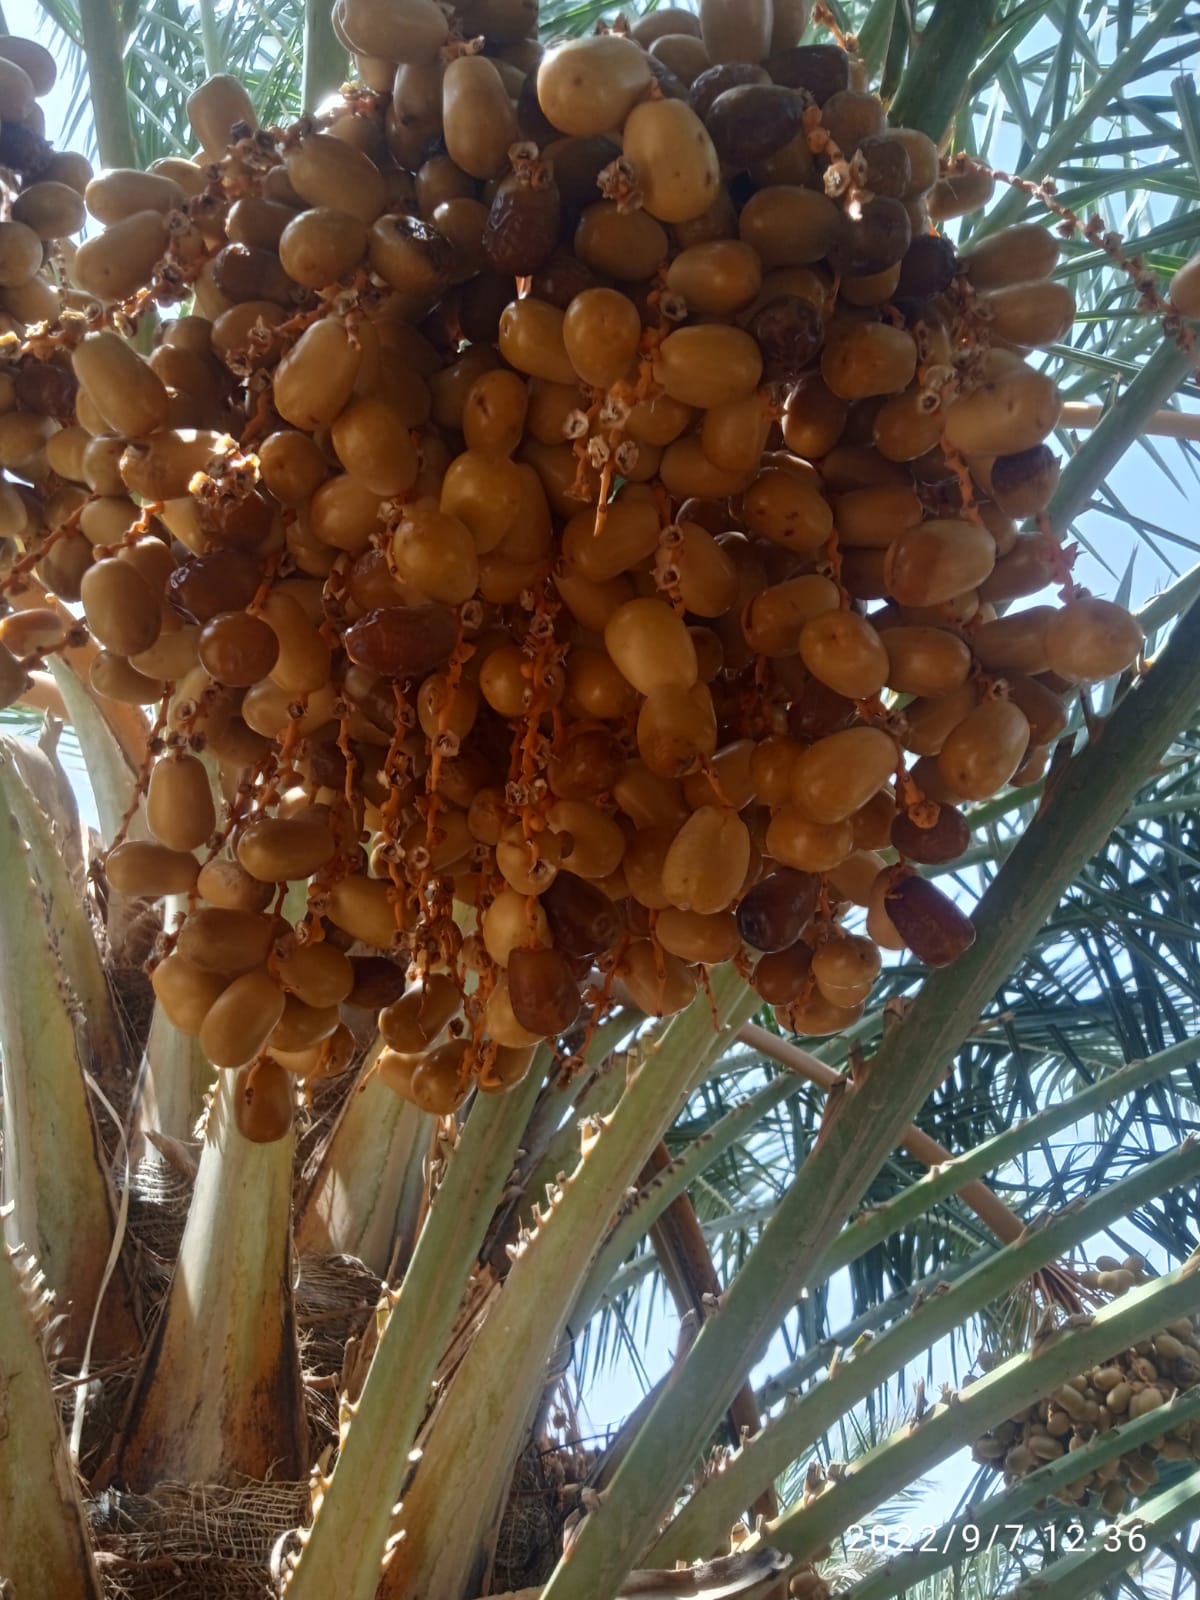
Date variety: Boufagous